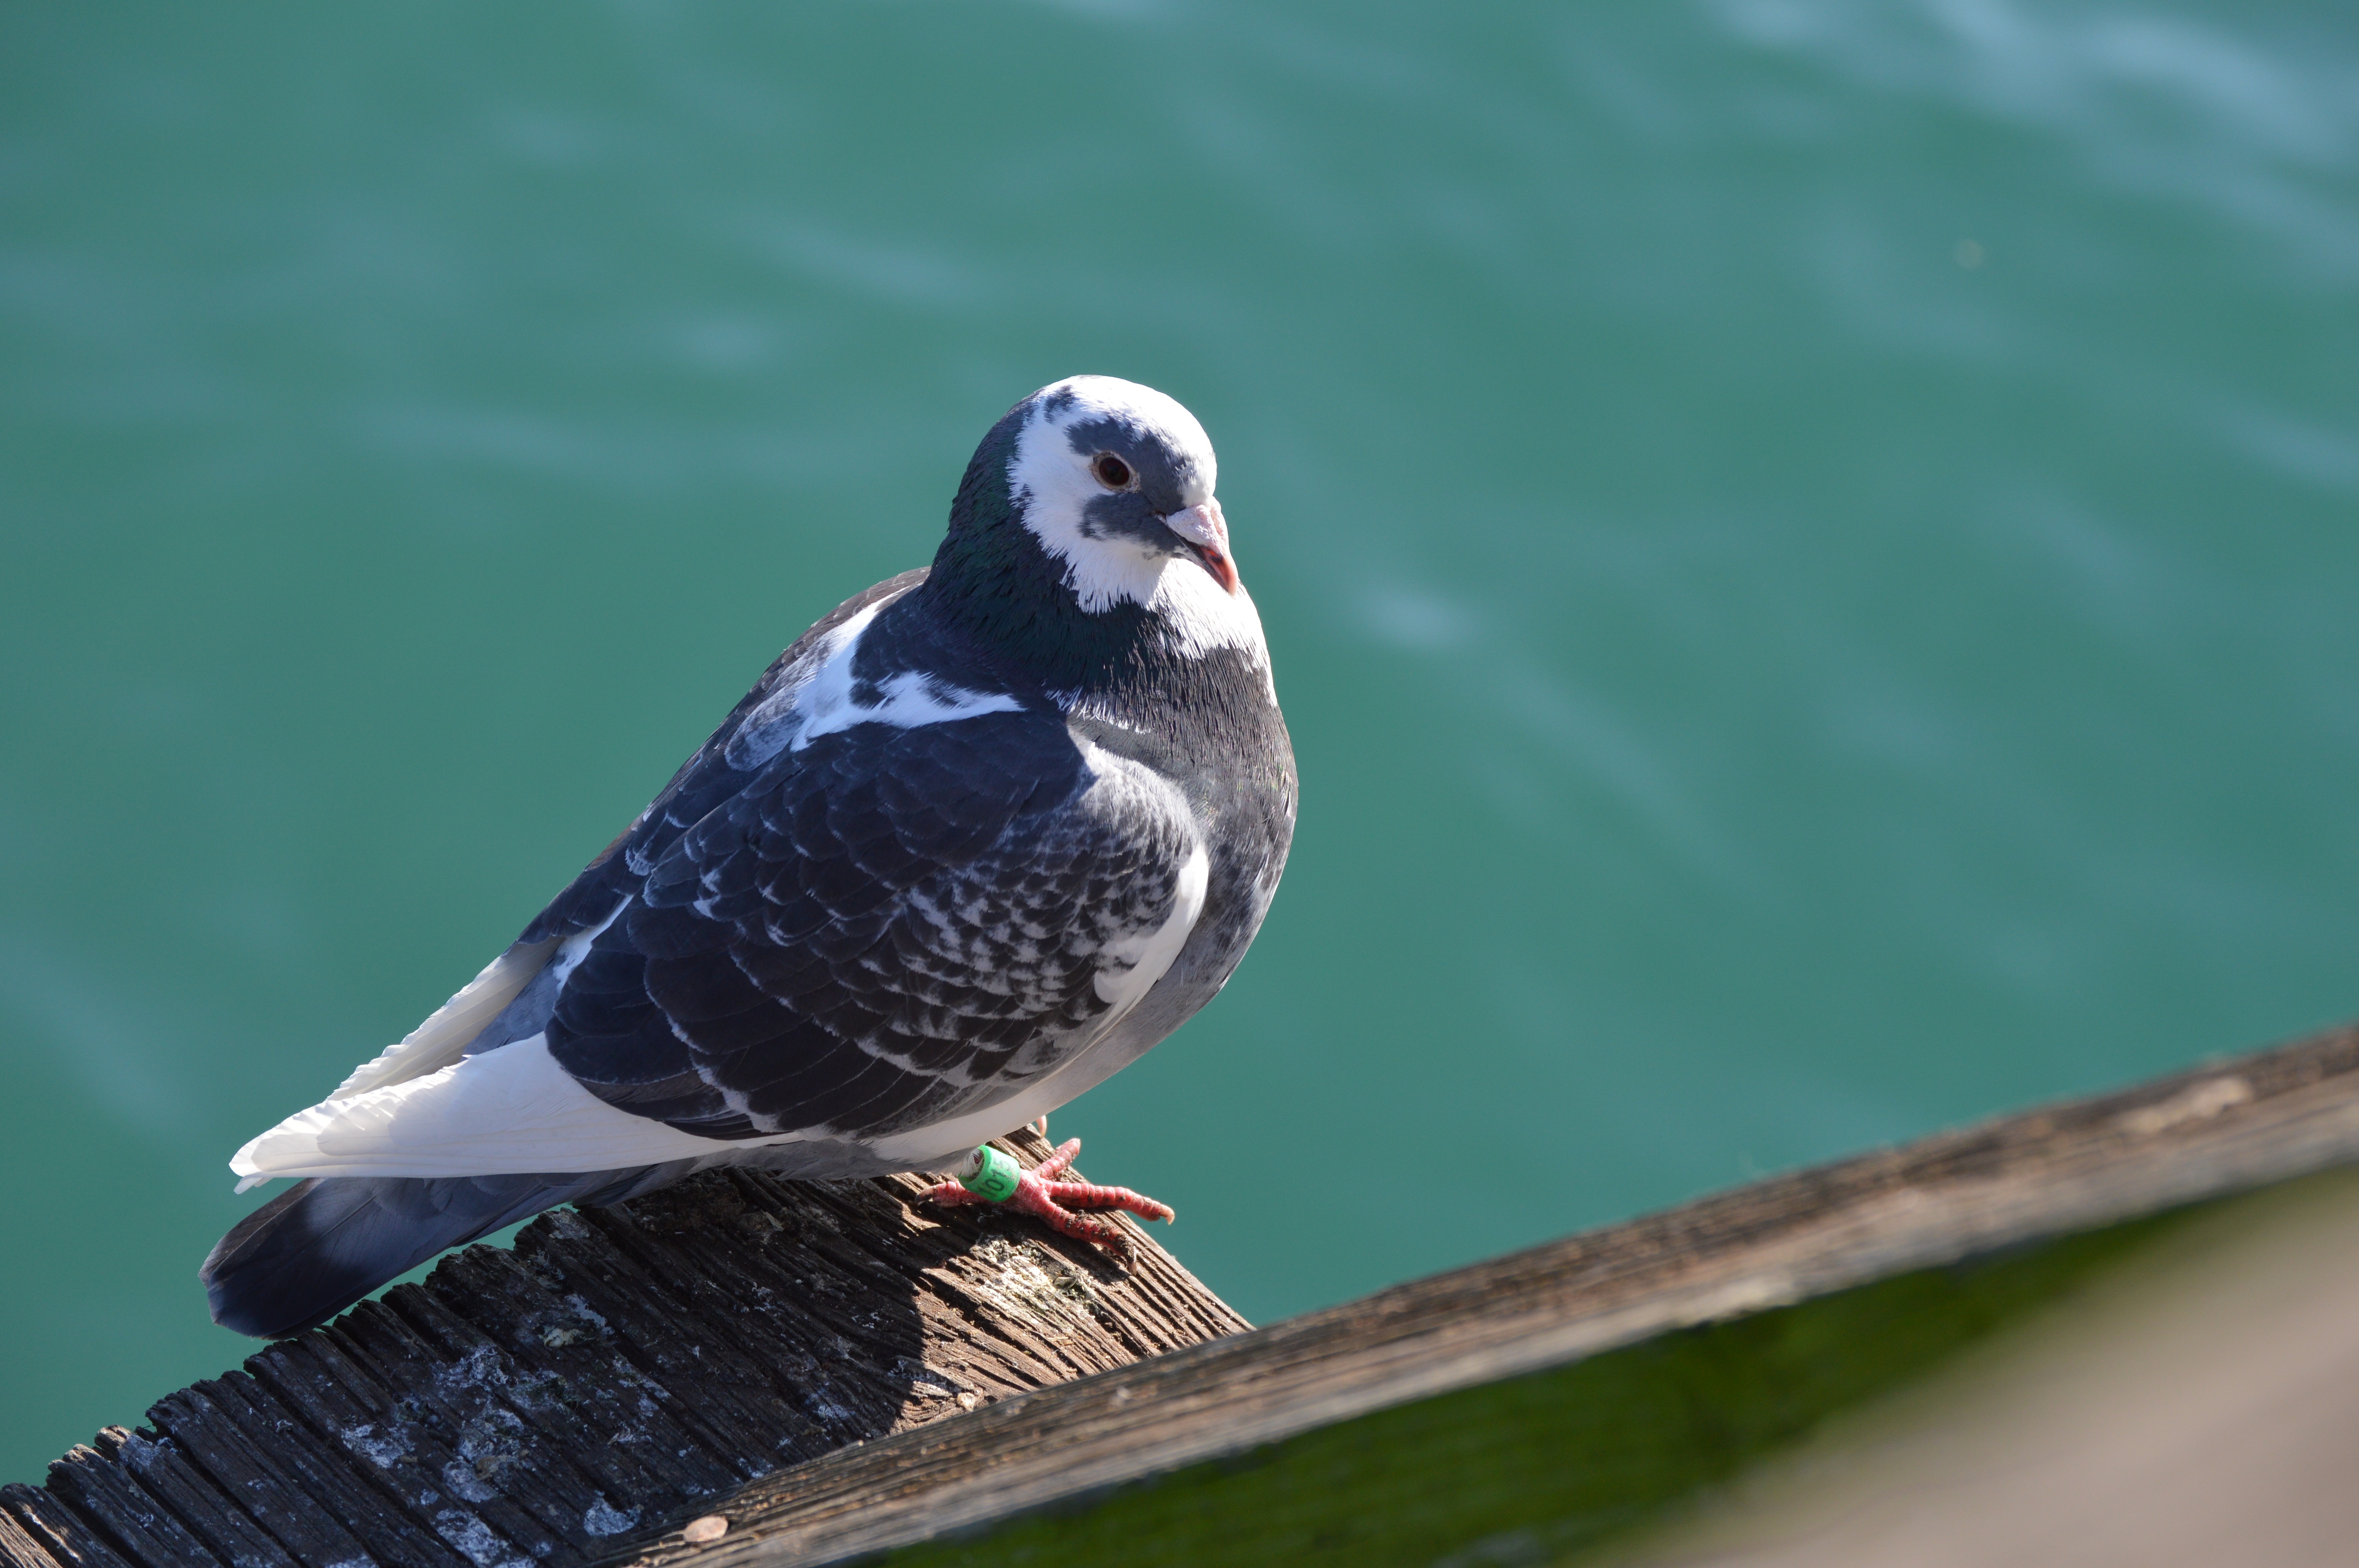
nature, ocean, bird, wing, wildlife, beak, fauna, pigeon, vertebrate, perching bird, pigeons and doves, cinclidae